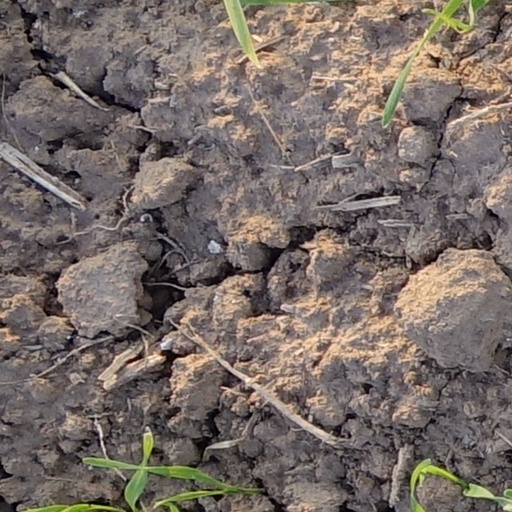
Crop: wheat